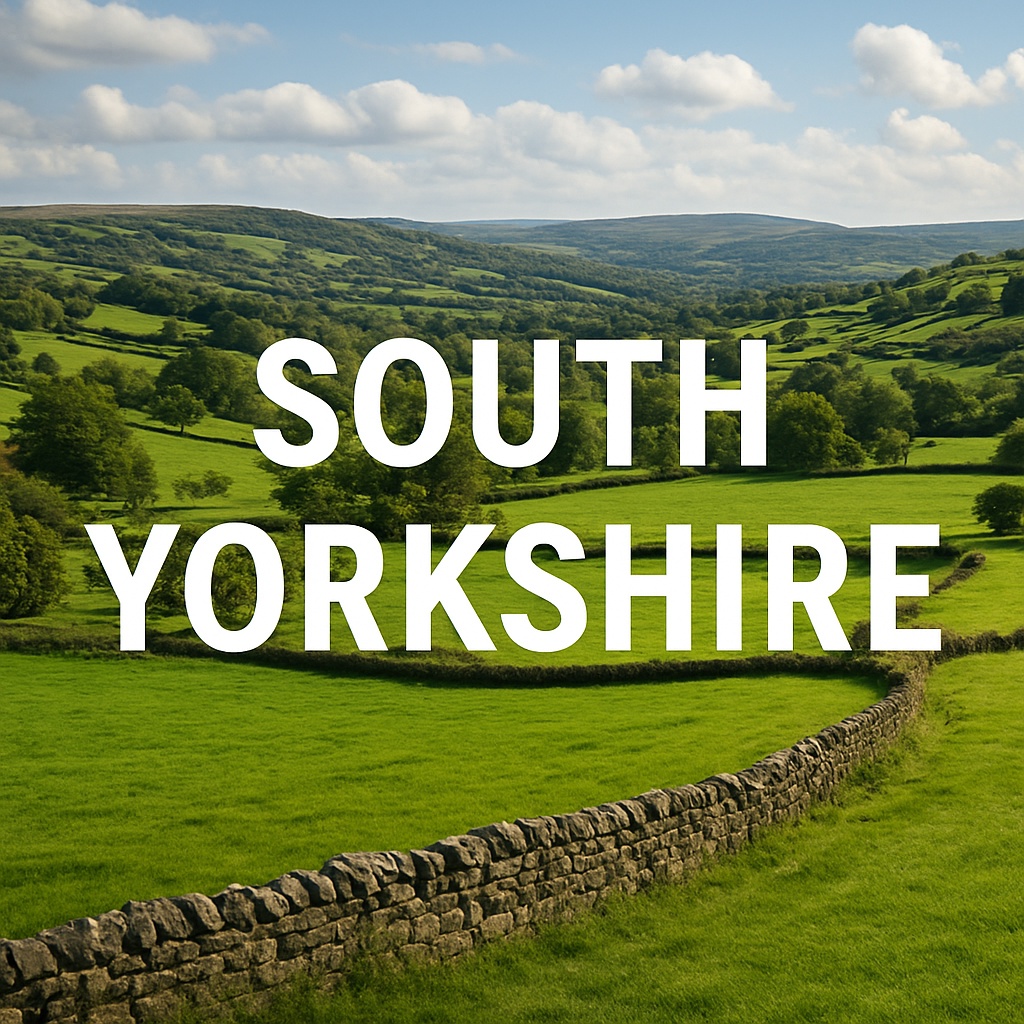
Installation Sewage Treatment Plants, Septic Tanks - South Yorkshire
Septic Tank Installation Services Near You Since 2010, we’ve been delivering reliable sewage treatment plant & septic tank installation services for both private and commercial properties large and small throughout the UK. Over the years, we've earned the trust of hundreds of satisfied customers who now benefit from efficient, modern off-mains drainage systems. Our streamlined process covers every stage, from initial site assessment and custom system design to expert installation and ongoing support, ensuring a hassle-free experience from start to finish. We charge £25 for the initial site visit which includes a site visit and preparation of a quotation for the the installation of your new waste water system. If the quotation is accepted the £25 will be taken off the cost of installation.
Brand: Waste Water Ltd
Category: Services > Building & Construction Services > Specialized Construction Services > Concrete & Foundations